Central railway station, Sydney

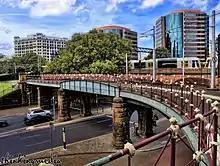
The elevated viaduct, serving the Inner West Light Rail

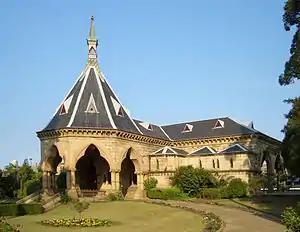
The Mortuary station viewed from Regent Street

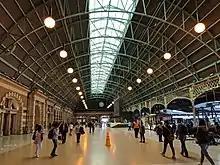
Eastward view of the Grand Concourse

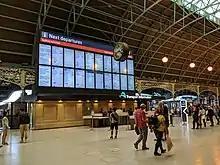
Grand Concourse departures board and information stand

This design, with pavilions and a mansard roof, was strongly influenced by French Renaissance chateaux. The scale of the building, arrangement of the approaches and viaducts, the ground level colonnade and the position of the clocktower are all similar to the subsequent scheme, which was actually constructed.